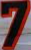
Number: 7